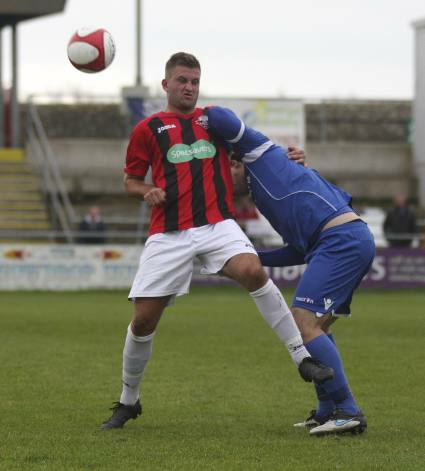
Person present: Yes